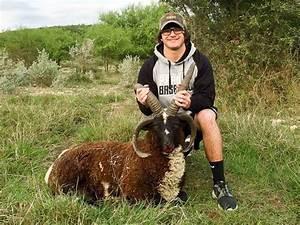
sheep